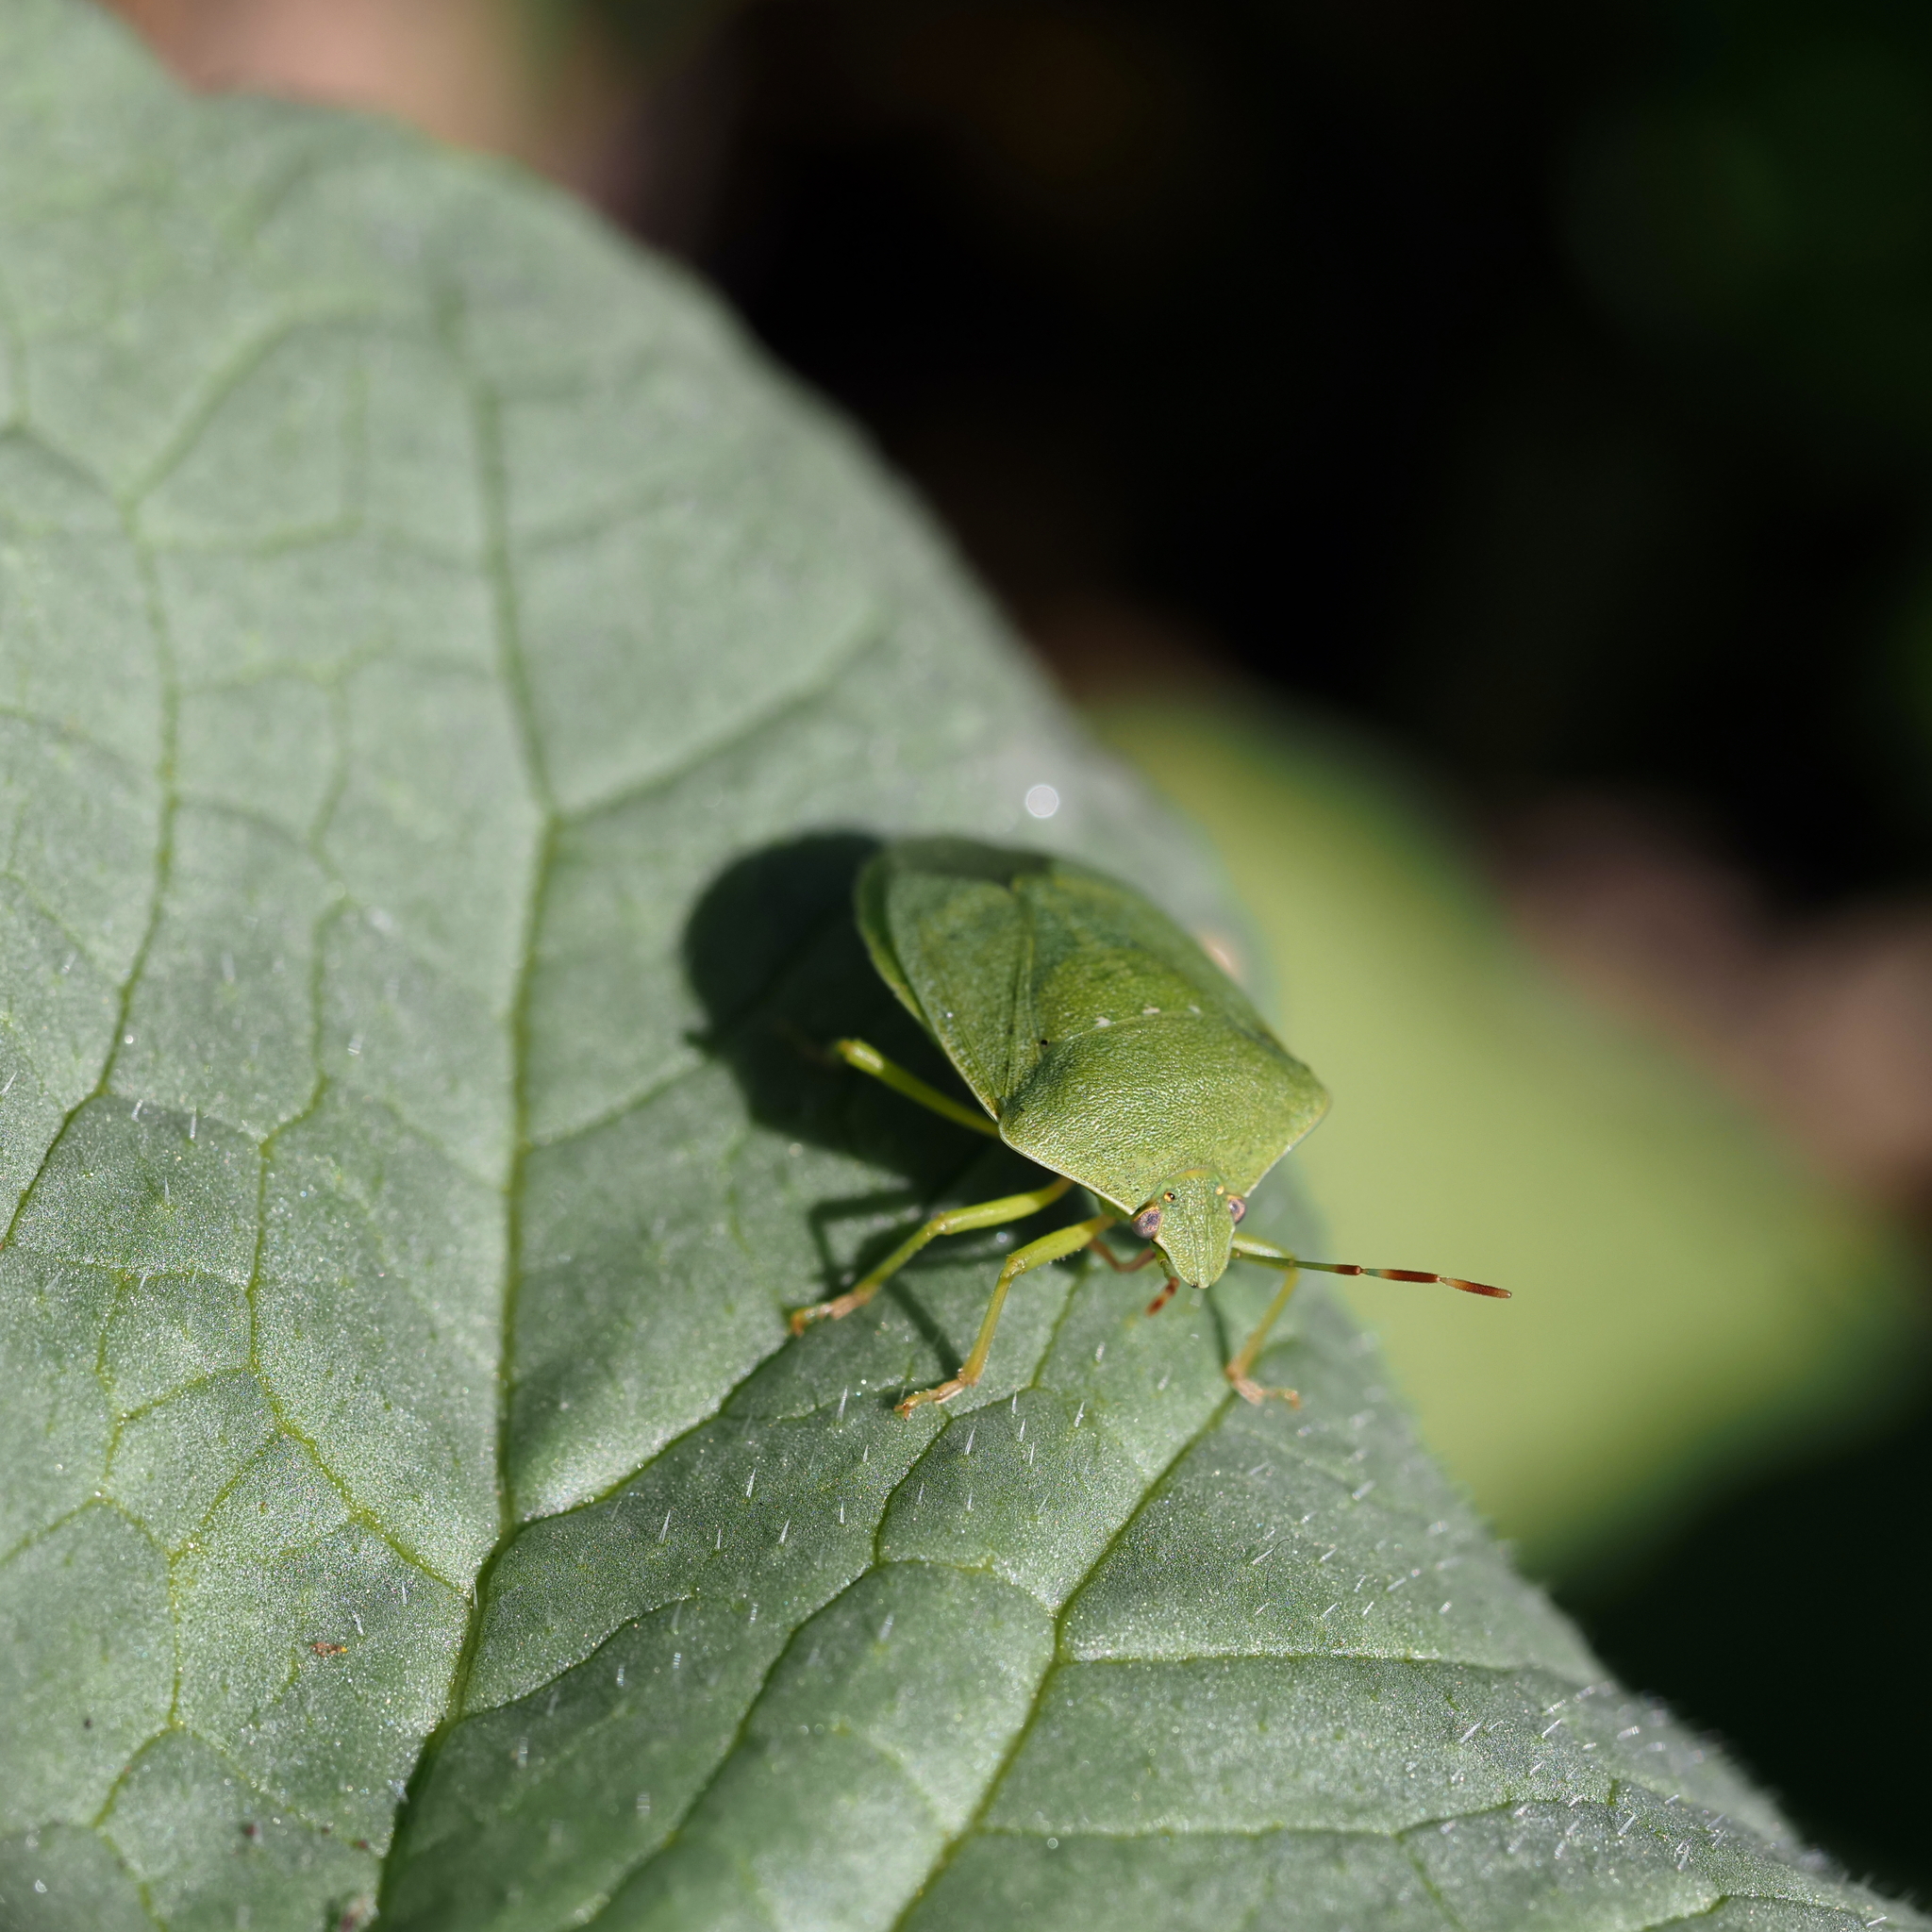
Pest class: stink_bug